Andrea Drews

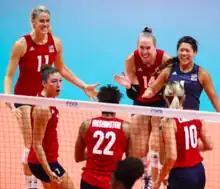
Drews and USA at the 2019 FIVB Women's World Cup

Drews was lined-up for another round of NT duties at the 2019 FIVB Volleyball Women's World Cup in Japan from September 14–29. Drews started at opposite for most of the time but also shared lineups with Karsta Lowe. In their first match against Kenya, Drews hit 12 attacks on 22 swings (54.45% hitting efficiency) and added 2 aces to top-score at 14 points. Drews hit 10 attacks on 23 swings (43.47% hitting efficiency), had a stuff block and an ace in their 3–0 win against the Netherlands. USA bagged another impressive straight sets victory against Brazil with Drews having 12 attacks on 27 swings (44.44% hitting efficiency) and 2 stuff blocks for 14 points. In their 3-set loss against eventual gold medalists China, Drews, used sparingly, contributed 6 kills on 12 swings (50% hitting efficiency). In their bounce-back win against Dominican Republic, Drews posted an impressive 23 points in 3 sets mounted from 18 attacks on 29 swings (62.07% hitting efficiency), 3 stuff blocks and 2 aces. USA gutted out a 5-set outing against Russia anchored on Drew's 20 attacks on 46 swings (43.48% hitting efficiency), 1 stuff block and 1 ace.